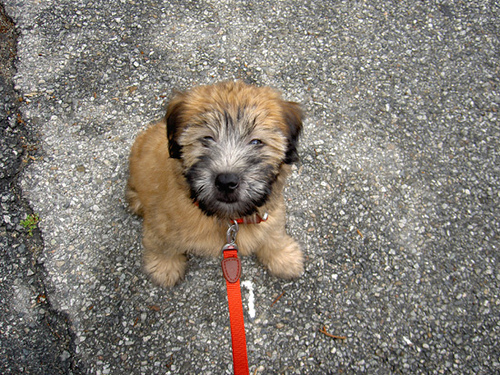
Animal: dog
Breed: wheaten terrier